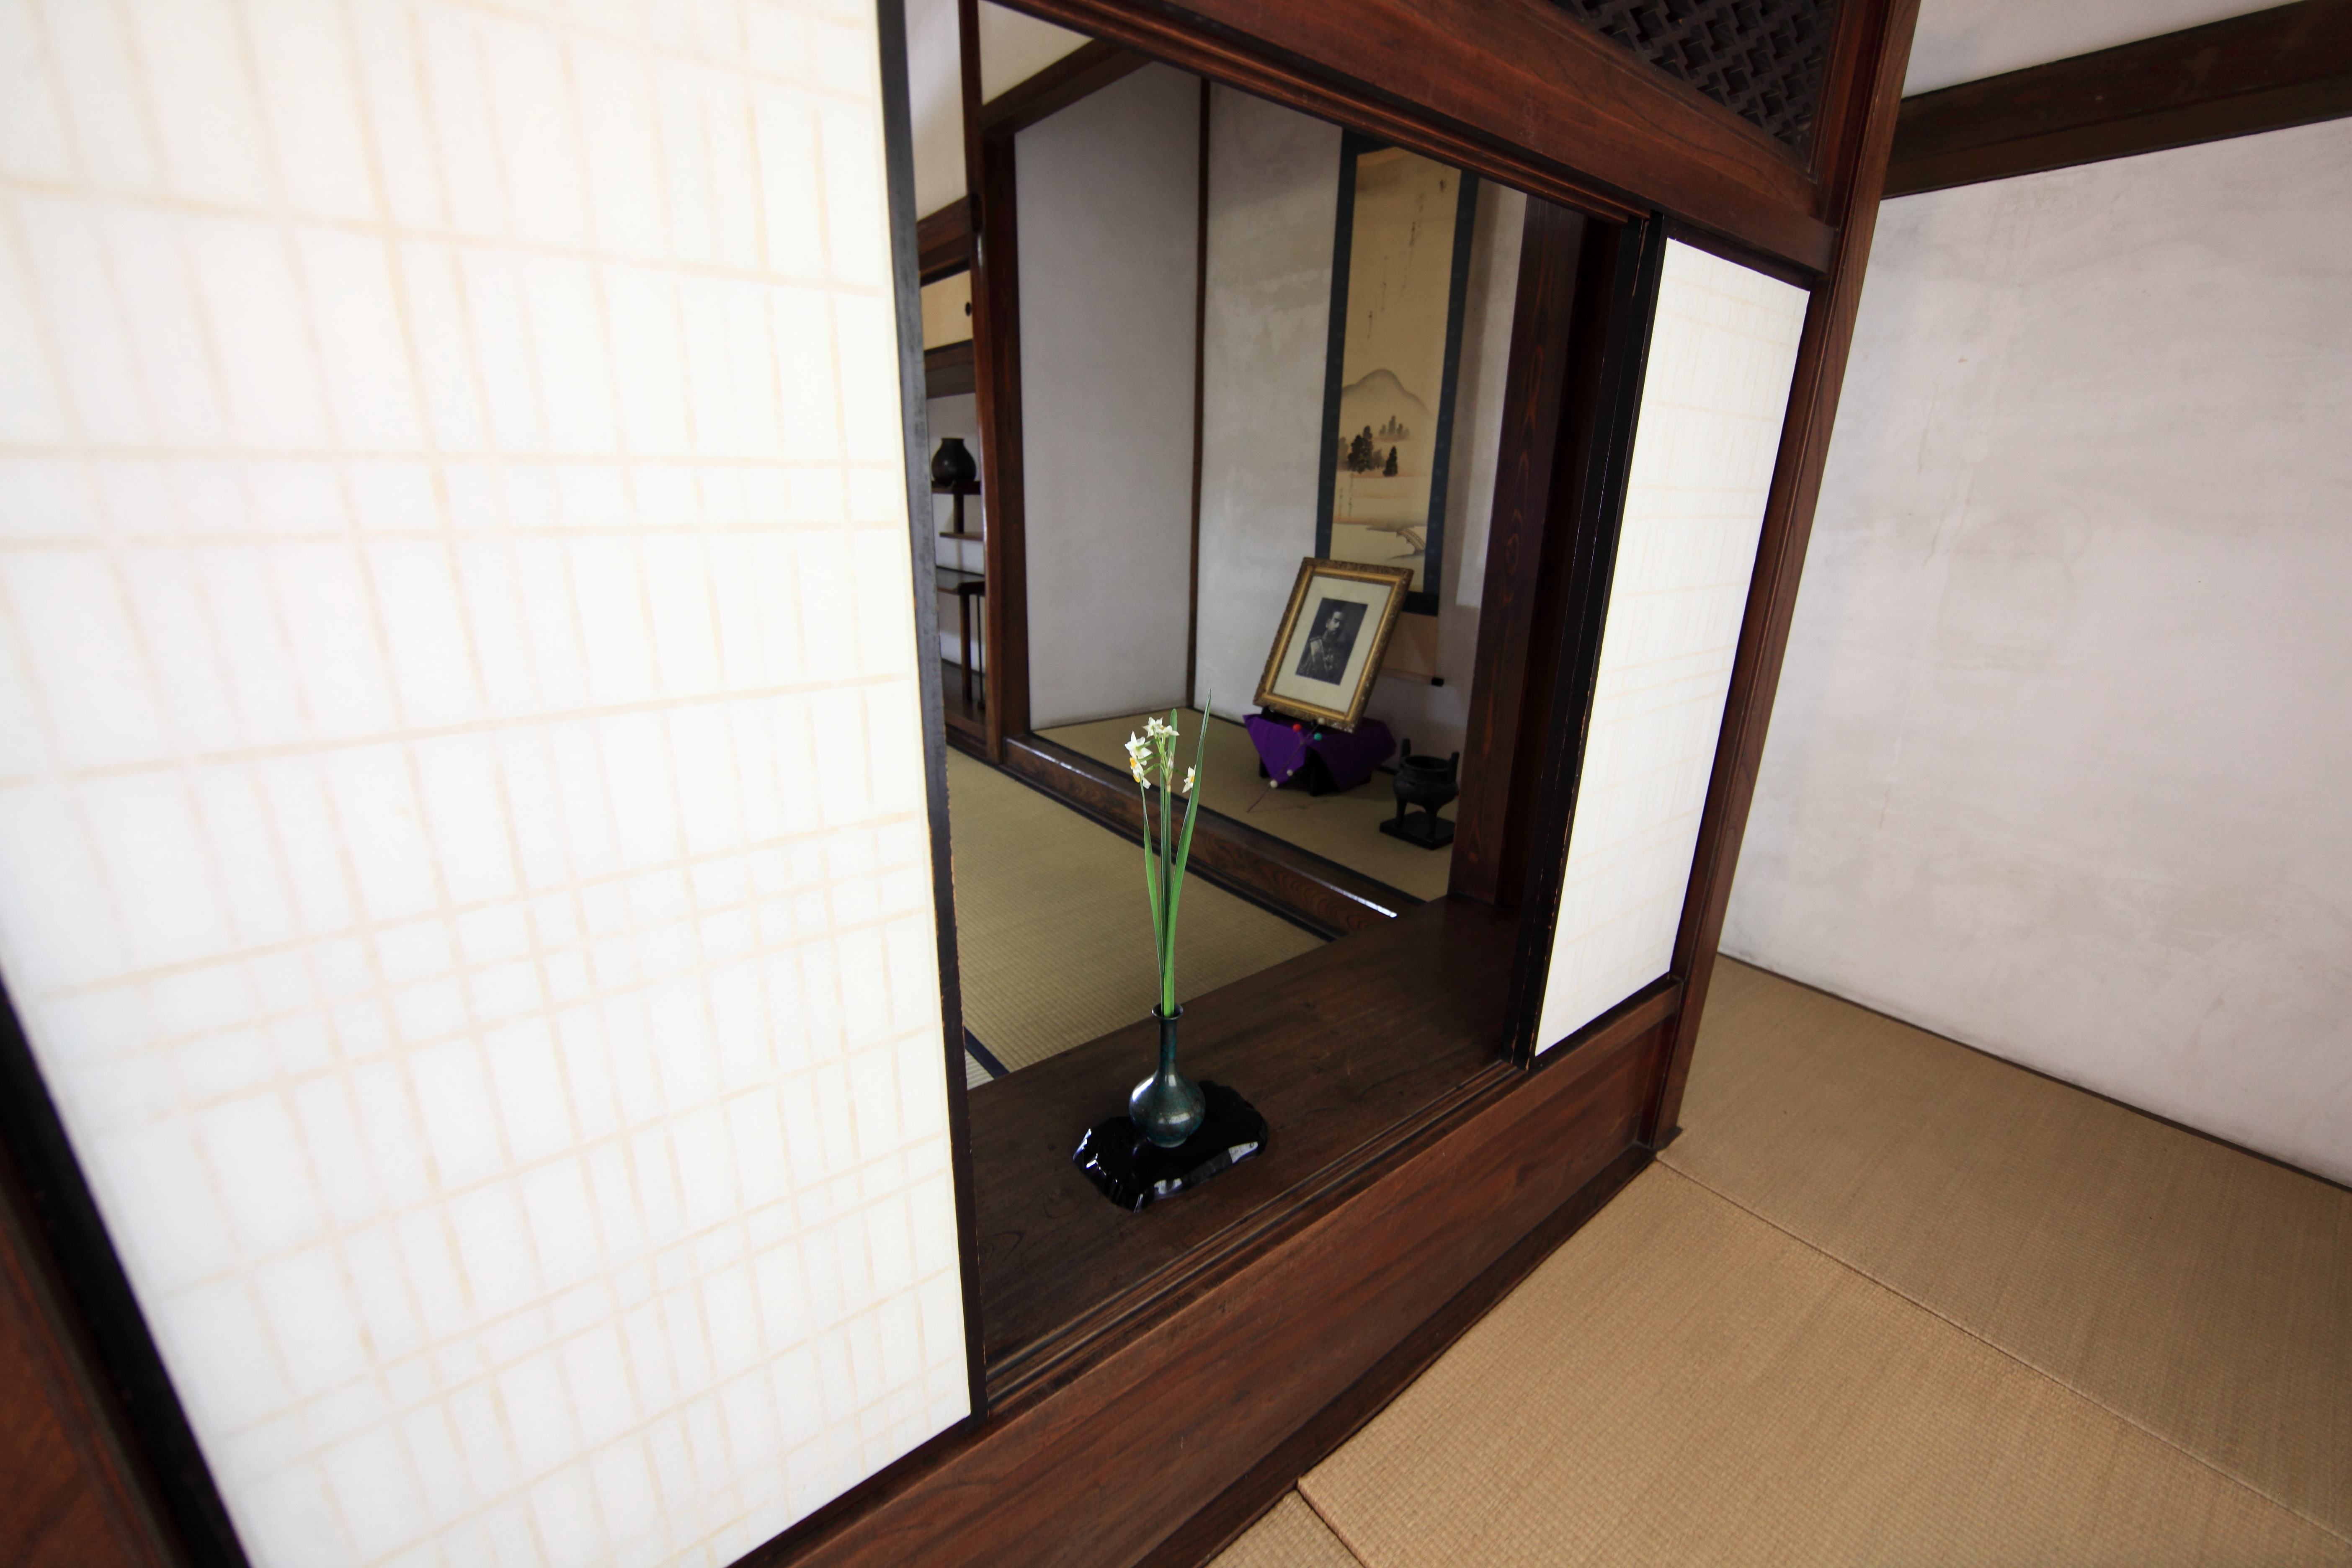
architecture, house, floor, interior, home, high, cottage, ancient, residence, property, room, apartment, interior design, design, japanese, 5d, style, hires, markii, traditional, hi, res, resolution, gunma, annaka, canonef14mmf28liiusm, real estate